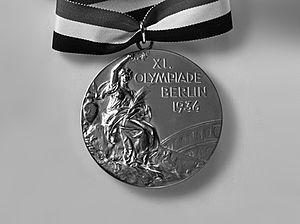
Une médaille olympique est une médaille attribuée au cours des Jeux olympiques aux trois meilleurs athlètes ou équipes de chaque compétition qui reçoivent respectivement une médaille d’or, d’argent ou de bronze. Outre ces médailles qui symbolisent la consécration sportive, certaines personnes ou organisations, notamment les comités nationaux olympiques, offrent à leurs champions des primes, cadeaux ou avantages en nature.